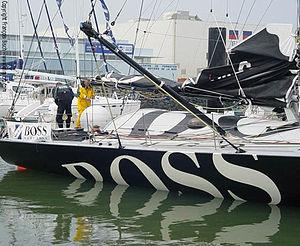
Sill est un voilier monocoque 60 pieds IMOCA, destiné à la course au large. Skippé par Roland Jourdain, il a notamment remporté la Transat Jacques-Vabre en 2001 et le championnat du monde IMOCA en 2001 et 2002. Vendu à Alex Thomson en 2003, il est abandonné par celui-ci en raison d'une avarie lors de la Velux 5 Oceans 2006.
Alex Thomson est un skipper britannique, né le 18 avril 1974 à Bangor. À bord de son sixième bateau Hugo Boss, il participe à son quatrième Vendée Globe en 2016-2017 où il bat le 16 janvier le record de la distance parcourue en 24 heures avant de prendre la deuxième place en 74 jours 19 heures, 35 minutes 15 secondes, arrivant aux Sables d'Olonne 15 h 59 min et 29 s après le vainqueur Armel Le Cléac’h.